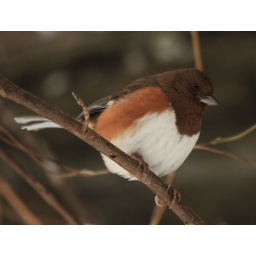
not sure if this is a female or if the males lighten to brown in the winter.